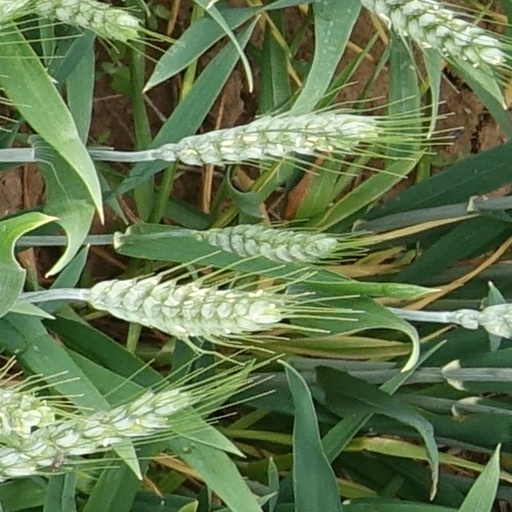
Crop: wheat